John Selwyn (bishop)

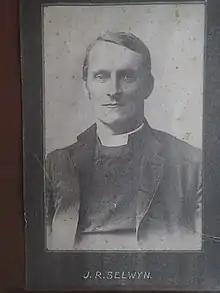
Bishop John Selwyn

John Richardson Selwyn (20 May 1844 – 12 February 1898) was an Anglican priest who became the second Bishop of Melanesia and then the second Master of Selwyn College, Cambridge.